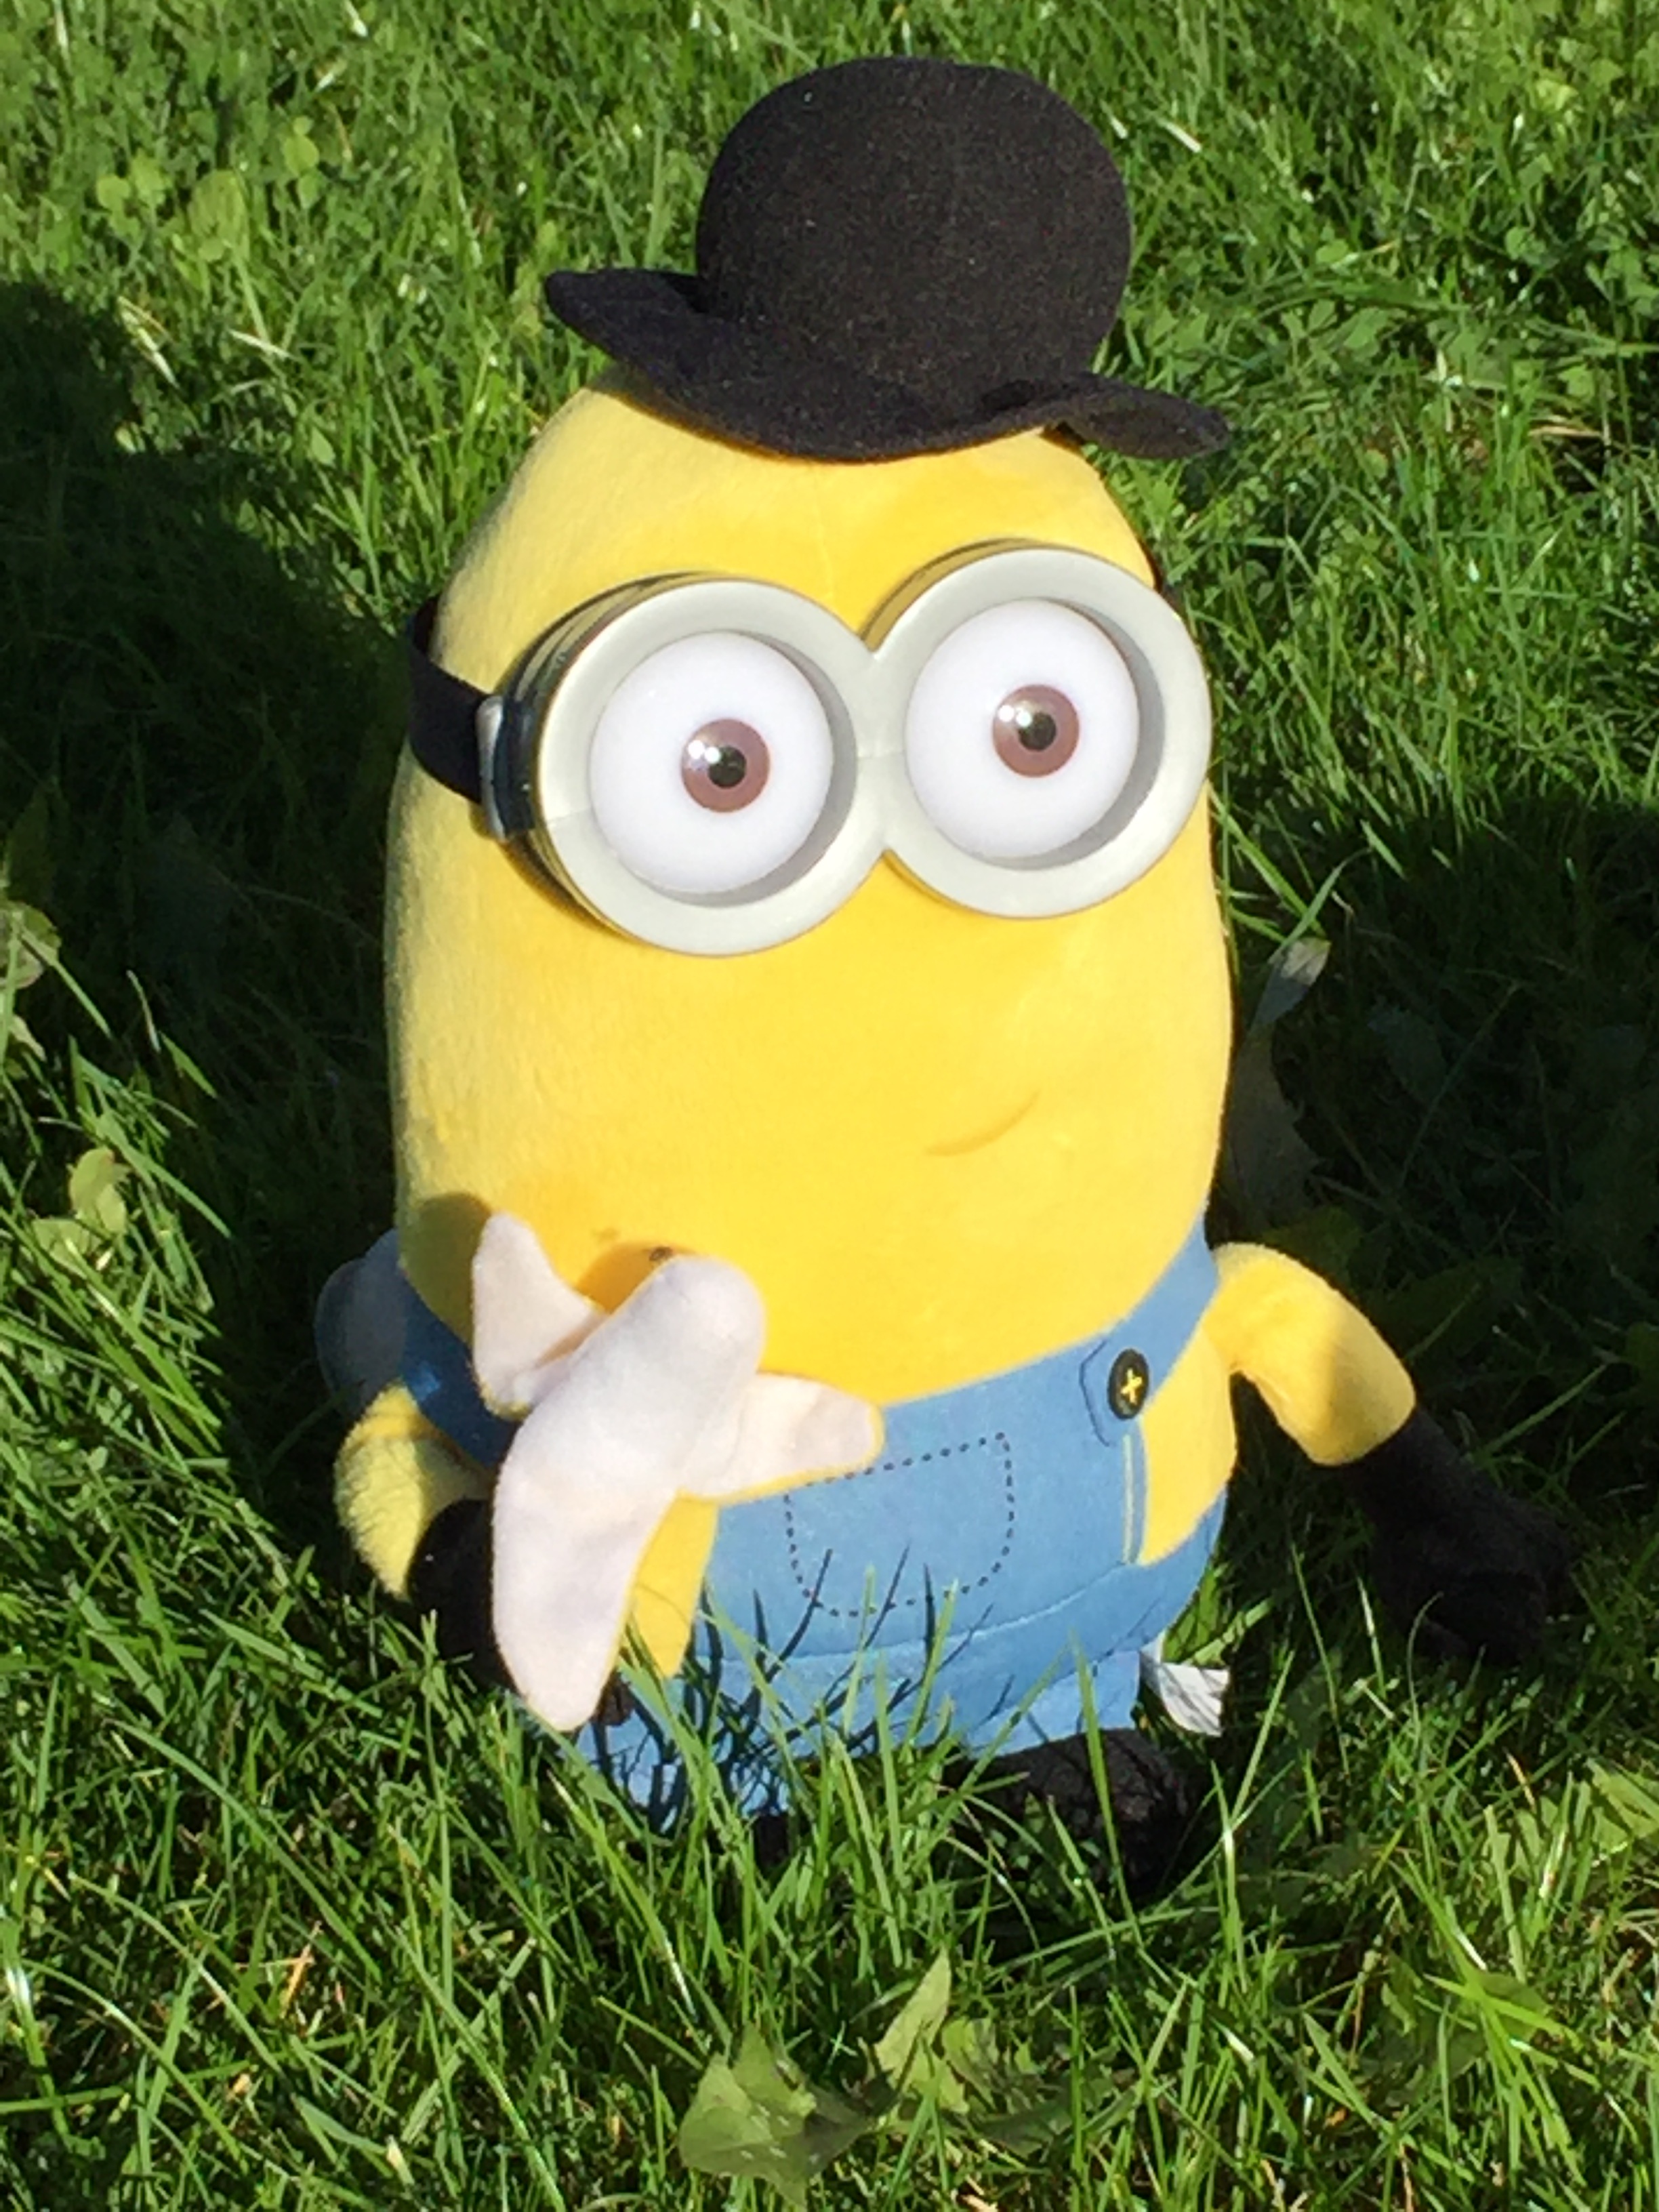
grass, bird, cute, green, amphibian, yellow, toy, teddy bear, toys, soft, plush, stuffed animal, minions, cuddly, children toys, soft toy, stuffed toy